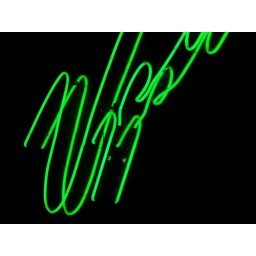
Neon sign against mirror in Uptown Theatre in Minneapolis.